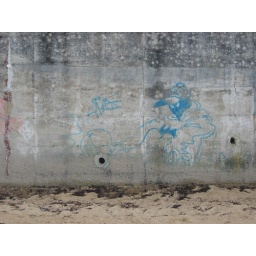
Graffiti on a wall by the beach in Britanny...